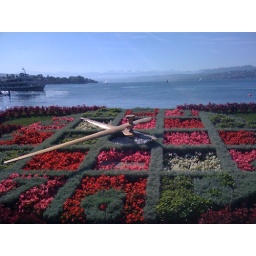
Interesting clock by the lake